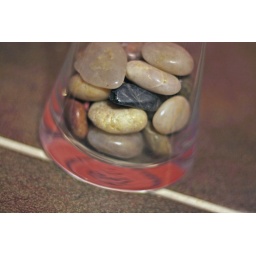
Vase on my homeade table. YOu can see the red walls in the bottom of the glass